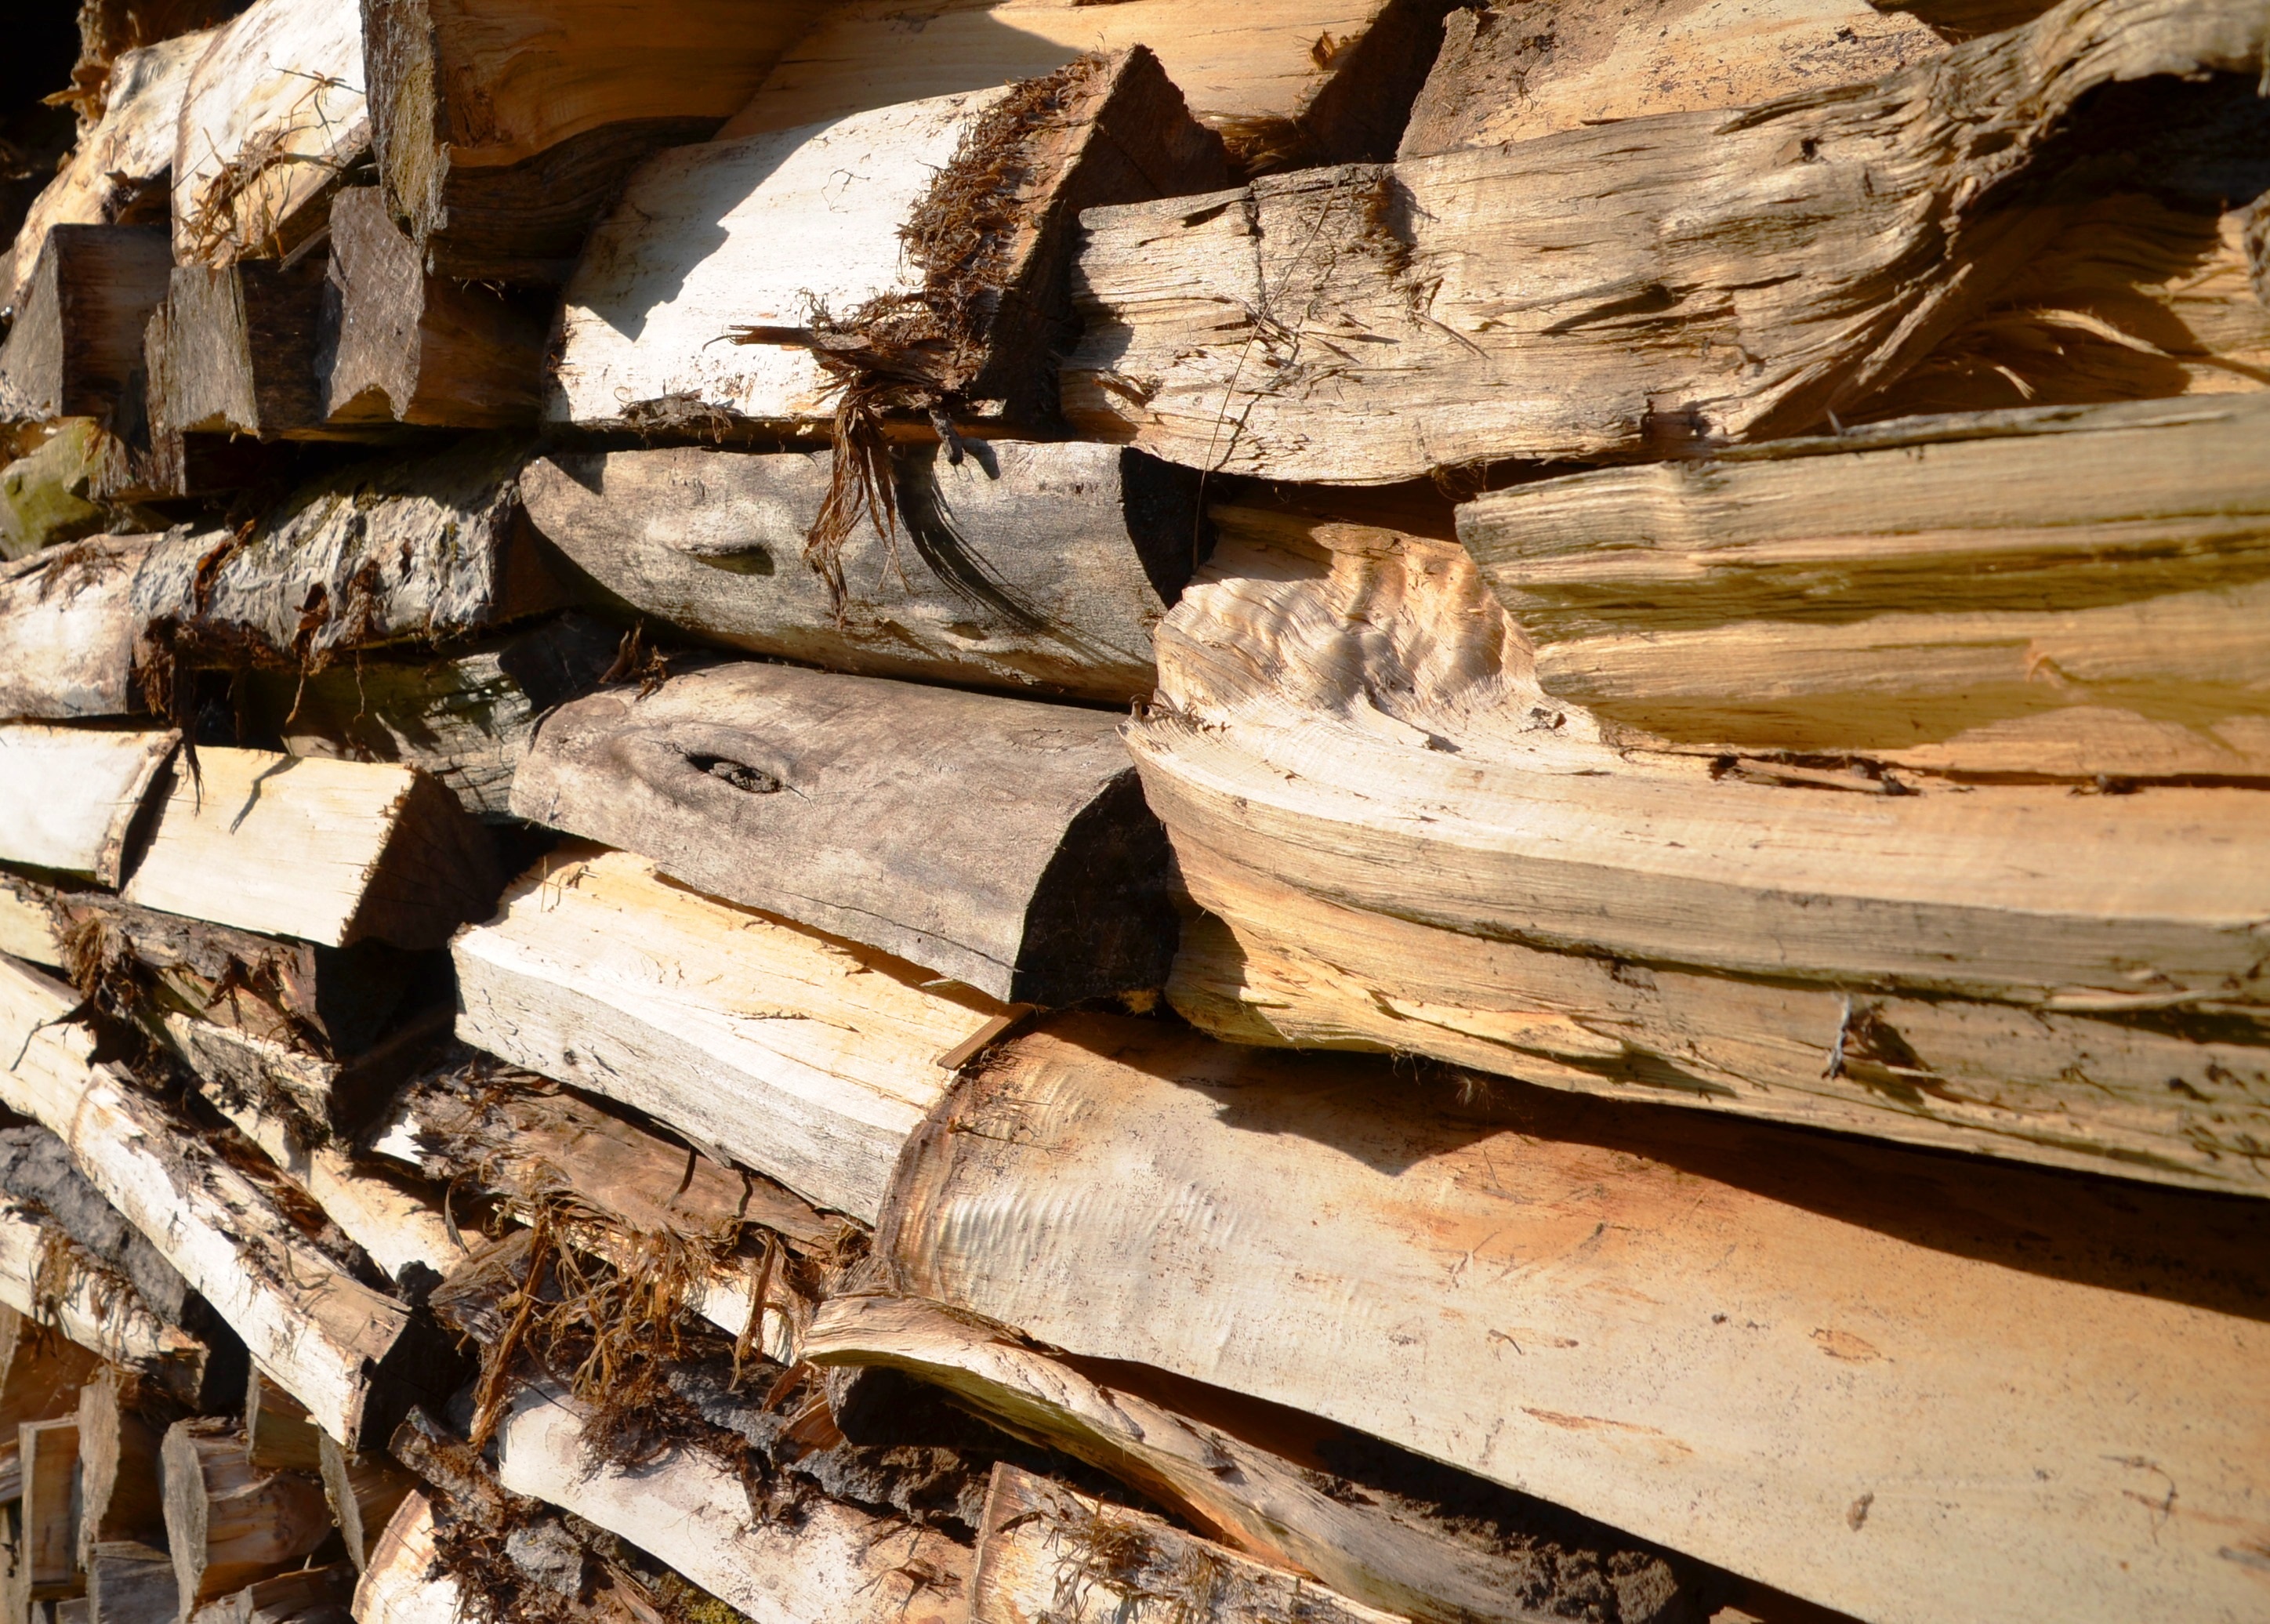
tree, rock, wood, trunk, formation, lumber, material, geology, combs thread cutting, stacked up, hacked, ancient history